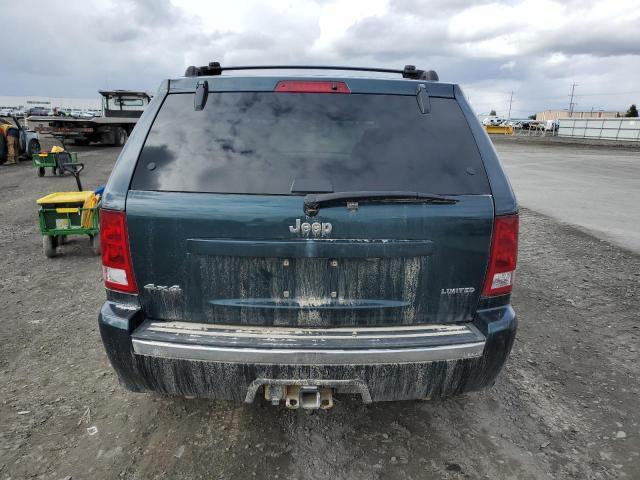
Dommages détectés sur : pare-choc arrière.
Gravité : mineur